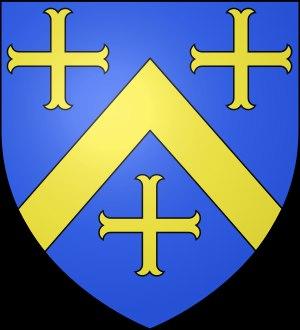
Le Pays de Retz, est un territoire s'étendant au sud-ouest du département de la Loire-Atlantique dans la région des Pays de la Loire. C'est un ancien pays traditionnel de la Bretagne historique, érigé en baronnie puis en duché. Ses capitales successives ont été Rezé, puis Pornic, et enfin Machecoul à partir de 1581.
Jusqu’à la révolution, la ville de Machecoul était une châtellenie et une seigneurie du Pays de Retz. Les premiers seigneurs de Retz étaient à l'origine des seigneurs de Sainte-Croix. Au XIIᵉ et XIIIᵉ siècle, la seigneurie de Machecoul fut détachée du Pays de Retz, avant que les seigneurs de Retz n'en reprissent possession.